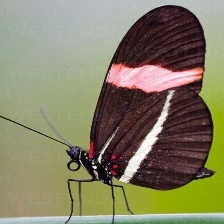
Species: RED POSTMAN
Butterfly family (ImageNet category): monarch